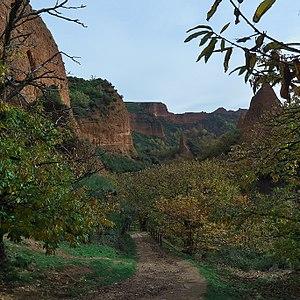
Les visions de Maximus, Bonellus et Baldarius ont été écrites par le moine et ermite Valère du Bierzo entre 675 et 680. Les visions rapportent les récits dans l'au-delà de gens que Valère aurait connu dans sa vie. Elles partagent des similarités dans leurs symbolismes et thématiques qui, parallèlement, convergent pour offrir une représentation des milieux ascétiques et monastiques de l'Espagne wisigothique du VIIᵉ siècle.